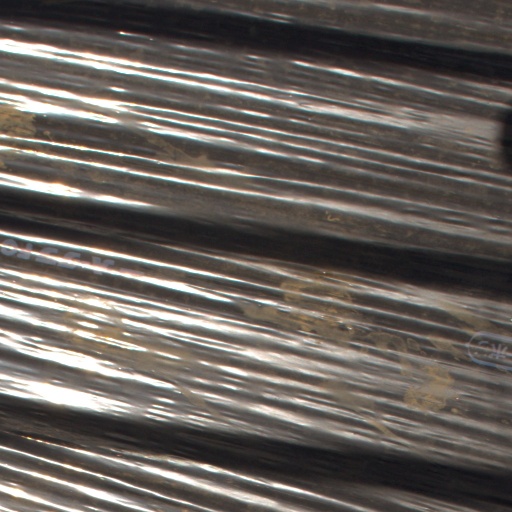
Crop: Jerusalem artichoke